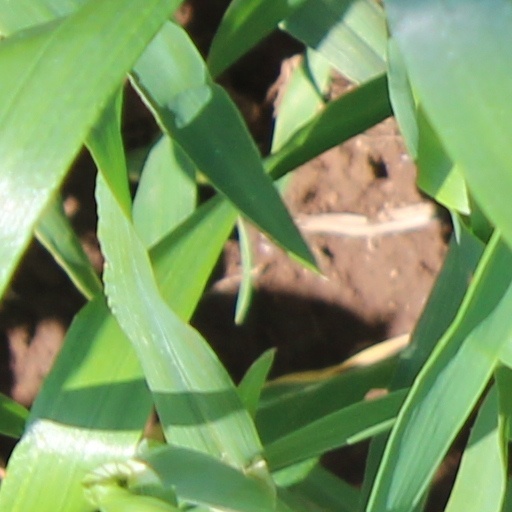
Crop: wheat